Type 2 diabetes

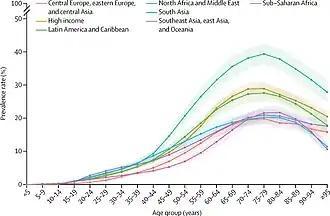
Prevalence of total diabetes by age and Global Burden of Disease super-region in 2021

The International Diabetes Federation estimates nearly 537 million people lived with diabetes worldwide in 2021, 90–95% of whom have type 2 diabetes. Diabetes is common both in the developed and the developing world.